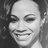
Emotion: happy